Question: Where was this picture taken?
Tambaya: Ina aka ɗauki wannan hoton?
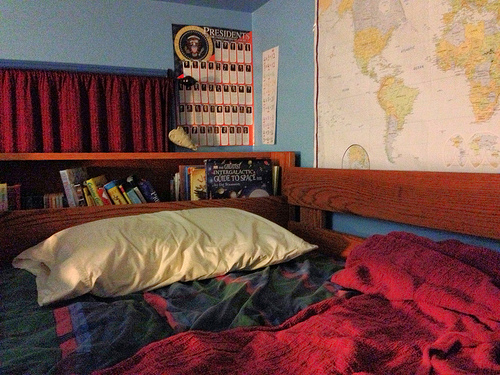
Answer: A bedroom.
Amsa: A ɗaki.